Guerrilla Tarbut

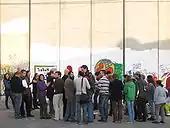
A Guerrilla Tarbut poetry event in East Jerusalem, 2009

Guerrilla Tarbut is an activist group of Israeli poets. Founded in 2007, the group aims to promote social and political causes through poetry, both in Hebrew and in Arabic, performed by its members during demonstrations against social injustice.